Rivière-Beaudette

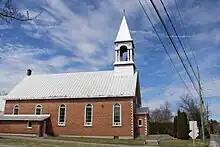
The church of Rivière-Beaudette and its bell tower

Rivière-Beaudette forms part of the federal electoral district of Salaberry—Suroît and has been represented by Claude DeBellefeuille of the Bloc Québécois since 2019. Provincially, Rivière-Beaudette is part of the Soulanges electoral district and is represented by Marilyne Picard of the Coalition Avenir Québec since 2018.